Sabermetrics

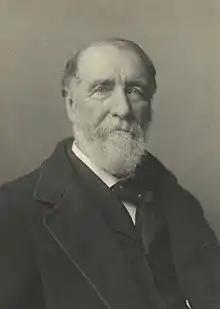
English-American sportswriter Henry Chadwick, the "father" of baseball statistics

English-American sportswriter Henry Chadwick developed the box score in New York City in 1858. This was the first way statisticians were able to describe the sport of baseball by numerically tracking various aspects of game play. The creation of the box score has given baseball statisticians a summary of the individual and team performances for a given game.